Red Eyes (manga)

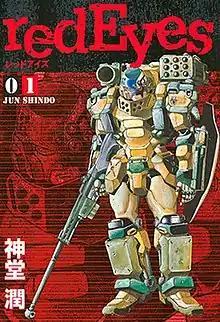
Cover of volume 1

(stylized as redEyes) is a Japanese manga series written and illustrated by Jun Shindo and published by Kodansha. The manga is licensed for a French-language release in France, a German-language release in Germany and an Italian-language release by Panini Comics.